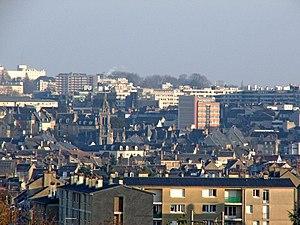
Vue sur le secteur de l'eglise Saint-Benoît.
Le secteur centre est une division administrative et l'un des six secteurs de la ville du Mans. Le secteur se situe à l'extrémité ouest de la ville sur la rive droite de la Sarthe.
Saint Georges est un quartier de la ville du Mans, situé dans le secteur sud-ouest, sur la rive droite de la Sarthe. Il est également nommé Pâtis et peut englober par extension le quartier de Saint-Lazare.